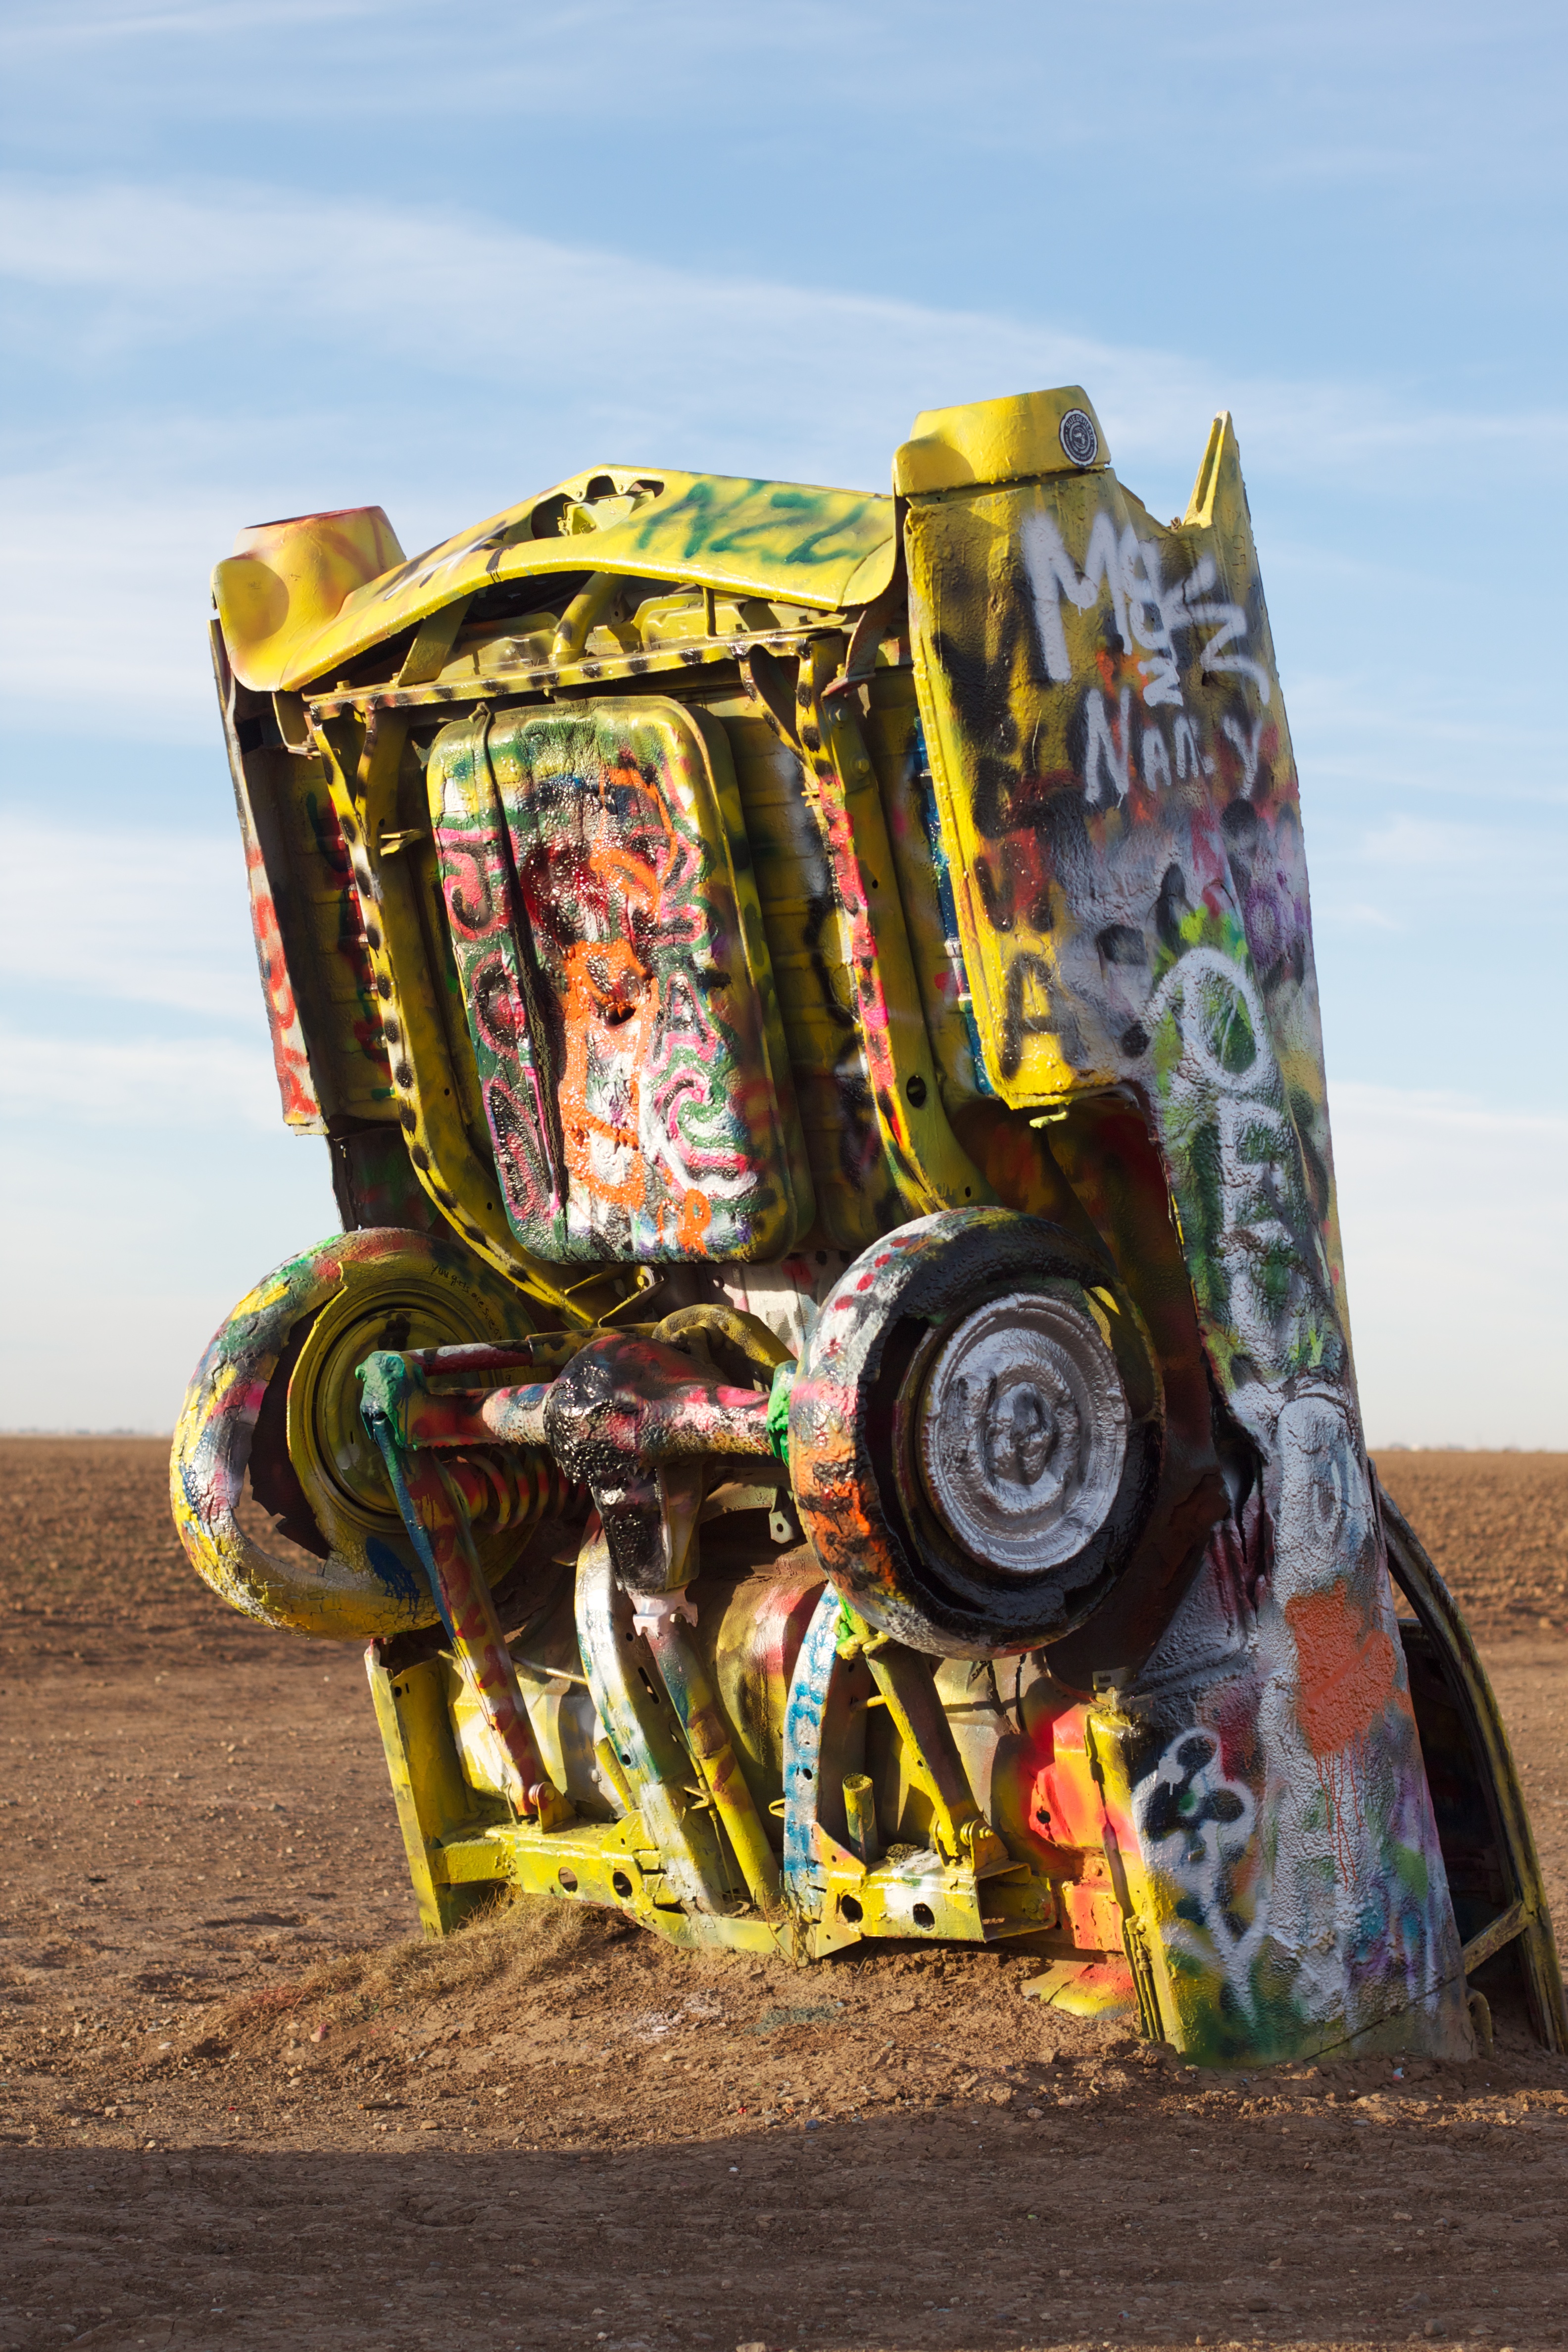
vehicle, motocross, yellow, agriculture, toy, art, racing, odyssey, cadillacranch, motorsport, monster truck, off roading